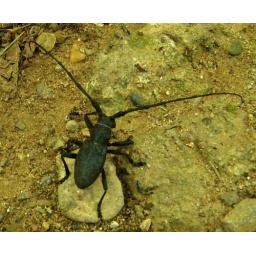
Seen on a forest track , near a stream, in poor light. Possibly a male Monochamus sartor.